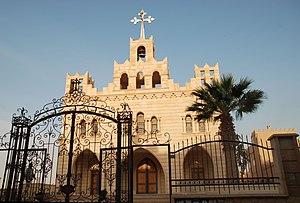
Hassaké ou Hassetché, est une ville du nord-est de la Syrie, capitale du gouvernorat d'Hassaké, traversée par le Khabour.